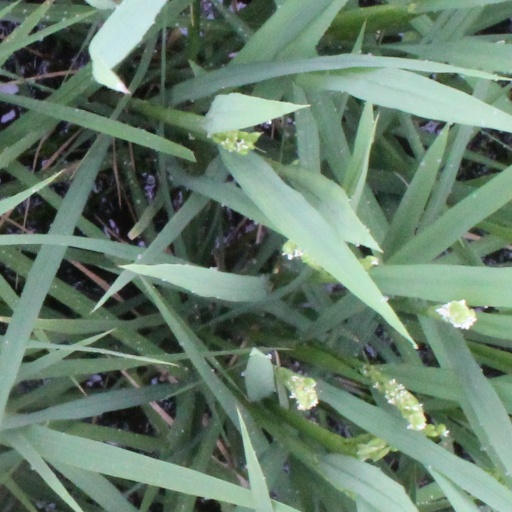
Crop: rice